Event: Nepal Earthquake
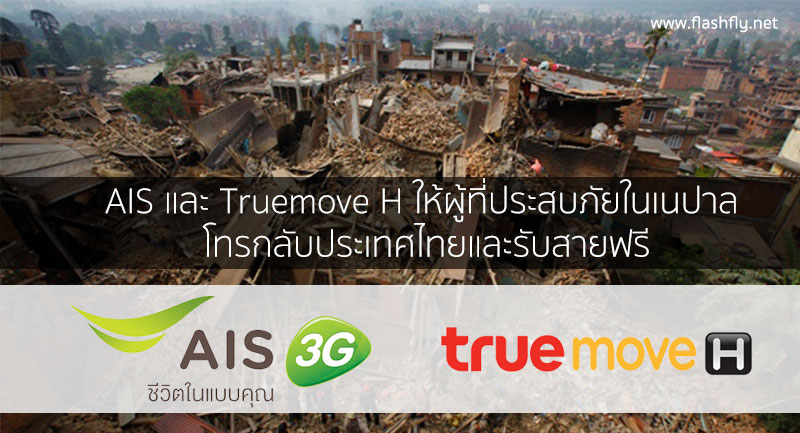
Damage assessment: damage